Allan Clark (rugby league)

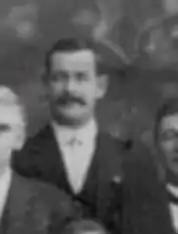
Mr. Allan Clark. Co-founder of the St.George District Rugby League Football Club 1921

Allan Clark was born in Auckland, New Zealand in 1881, and first came to the St. George District in 1893. Being a bachelor he was able to devote the whole of his spare time in placing his services in an honorary capacity at the disposal of all kindred bodies and public activities in the St George District for many years. He held important executive positions, and conscientiously gave of his knowledge and experience spontaneously. He is remembered as one of the stalwarts in the early days of the St. George District Rugby League Club, and fought strenuously for the recognition of St George as a first grade district club. He was the first St. George delegate to the NSWRFL.